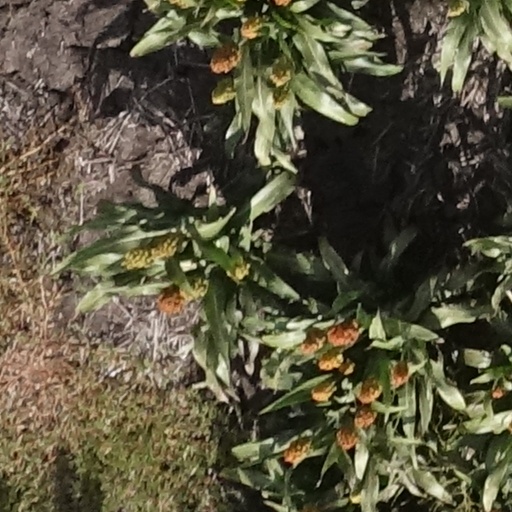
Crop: sorghum